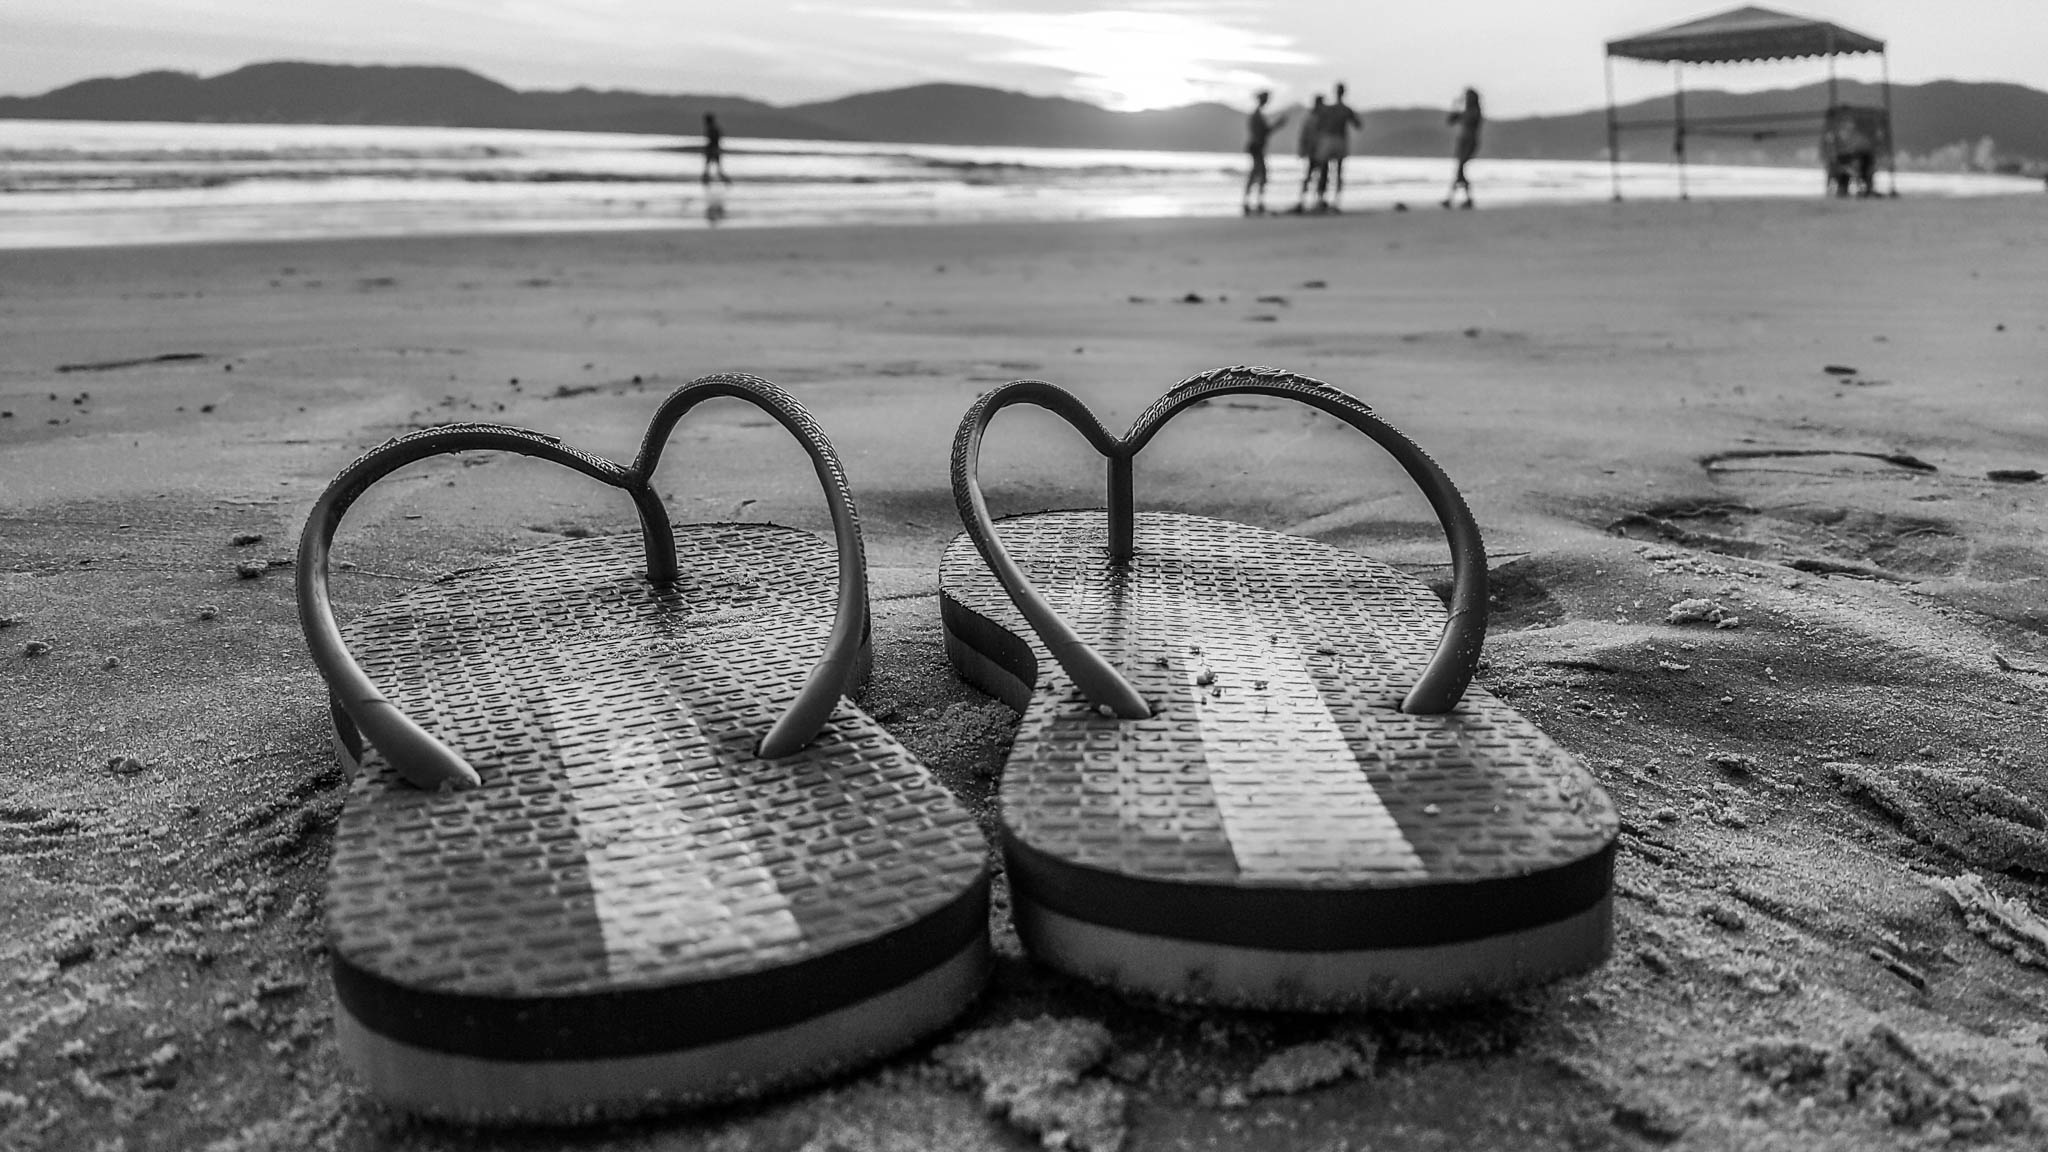
beach, sea, sand, shoe, black and white, white, photography, morning, dawn, summer, paradise, black, monochrome, slipper, waves, focus, sandals, footwear, mar, litoral, quiet, shape, beira mar, monochrome photography, itapema, santa catrina